Mongol conquest of Persia and Mesopotamia

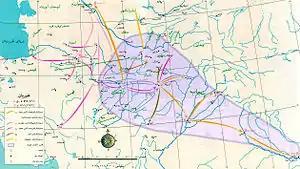
The territory of the Tajik-Iranian Ghurid dynasty in (1201-1213)

After the fall of the Seljuks of Persian Iraq, with the defeat of Toghrul III by Ala al-Din Tekish (the father of Shah Muhammad), a severe enmity arose over the governance of Western Iran between the Abbasid caliph Al-Nasir and Ala al-Din Tekish. These conflicts continued during the reign of Shah Muhammad, and Western Iran became the battleground of the Khwarazmian troops and the caliphate troops. In order to destroy the Khwarazmian Empire, Al-Nasir not only provoked the Ghurids and fanatical religious scholars from Transoxiana against it, but also asked help from the Nizari Ismaili state, the Qara Khitai and Mongol tribes. These actions eventually not only led to the overthrow of the Khwarazmian Empire, but also the subsequent overthrow of the Abbasid government.